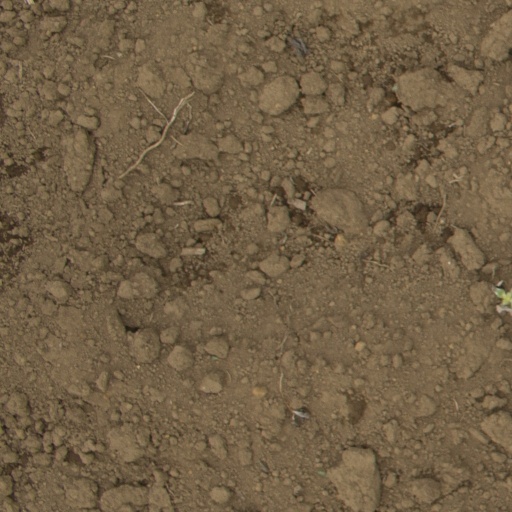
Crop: Jerusalem artichoke